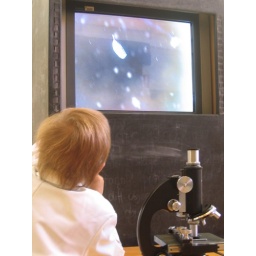
moving organisms in a drop of water (shown on a tv screen, live view using a video flex camera)